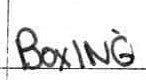
Label: boxing